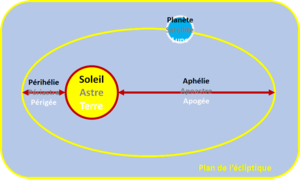
Quelques terminologies dans le plan de l'écliptique
L’apoapse, apoapside, apside supérieure ou apocentre est le point de l'orbite d'un objet céleste où la distance est maximale par rapport au foyer de l'orbite.